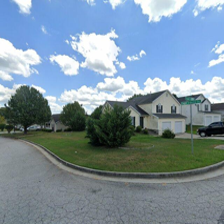
Label: streetView